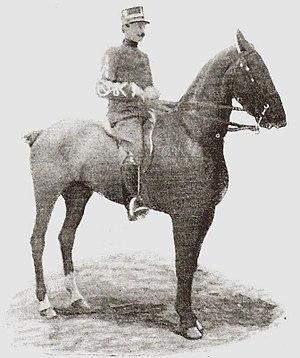
Constant van Langhendonck, né le 4 février 1870 et mort le 2 septembre 1944, est un cavalier belge.
L'équitation fait son apparition pour la première fois lors des Jeux olympiques de 1900. Les épreuves se déroulant dans le cadre de l'Exposition universelle de 1900, cinq épreuves sportives et de présentation sont prévues au programme. Seules les trois épreuves sportives composées du saut d’obstacles, du saut en hauteur et du saut en longueur sont reconnues officiellement par le Comité international olympique. Huit nations participent aux épreuves équestres mais seulement cinq prennent part aux épreuves sportives.